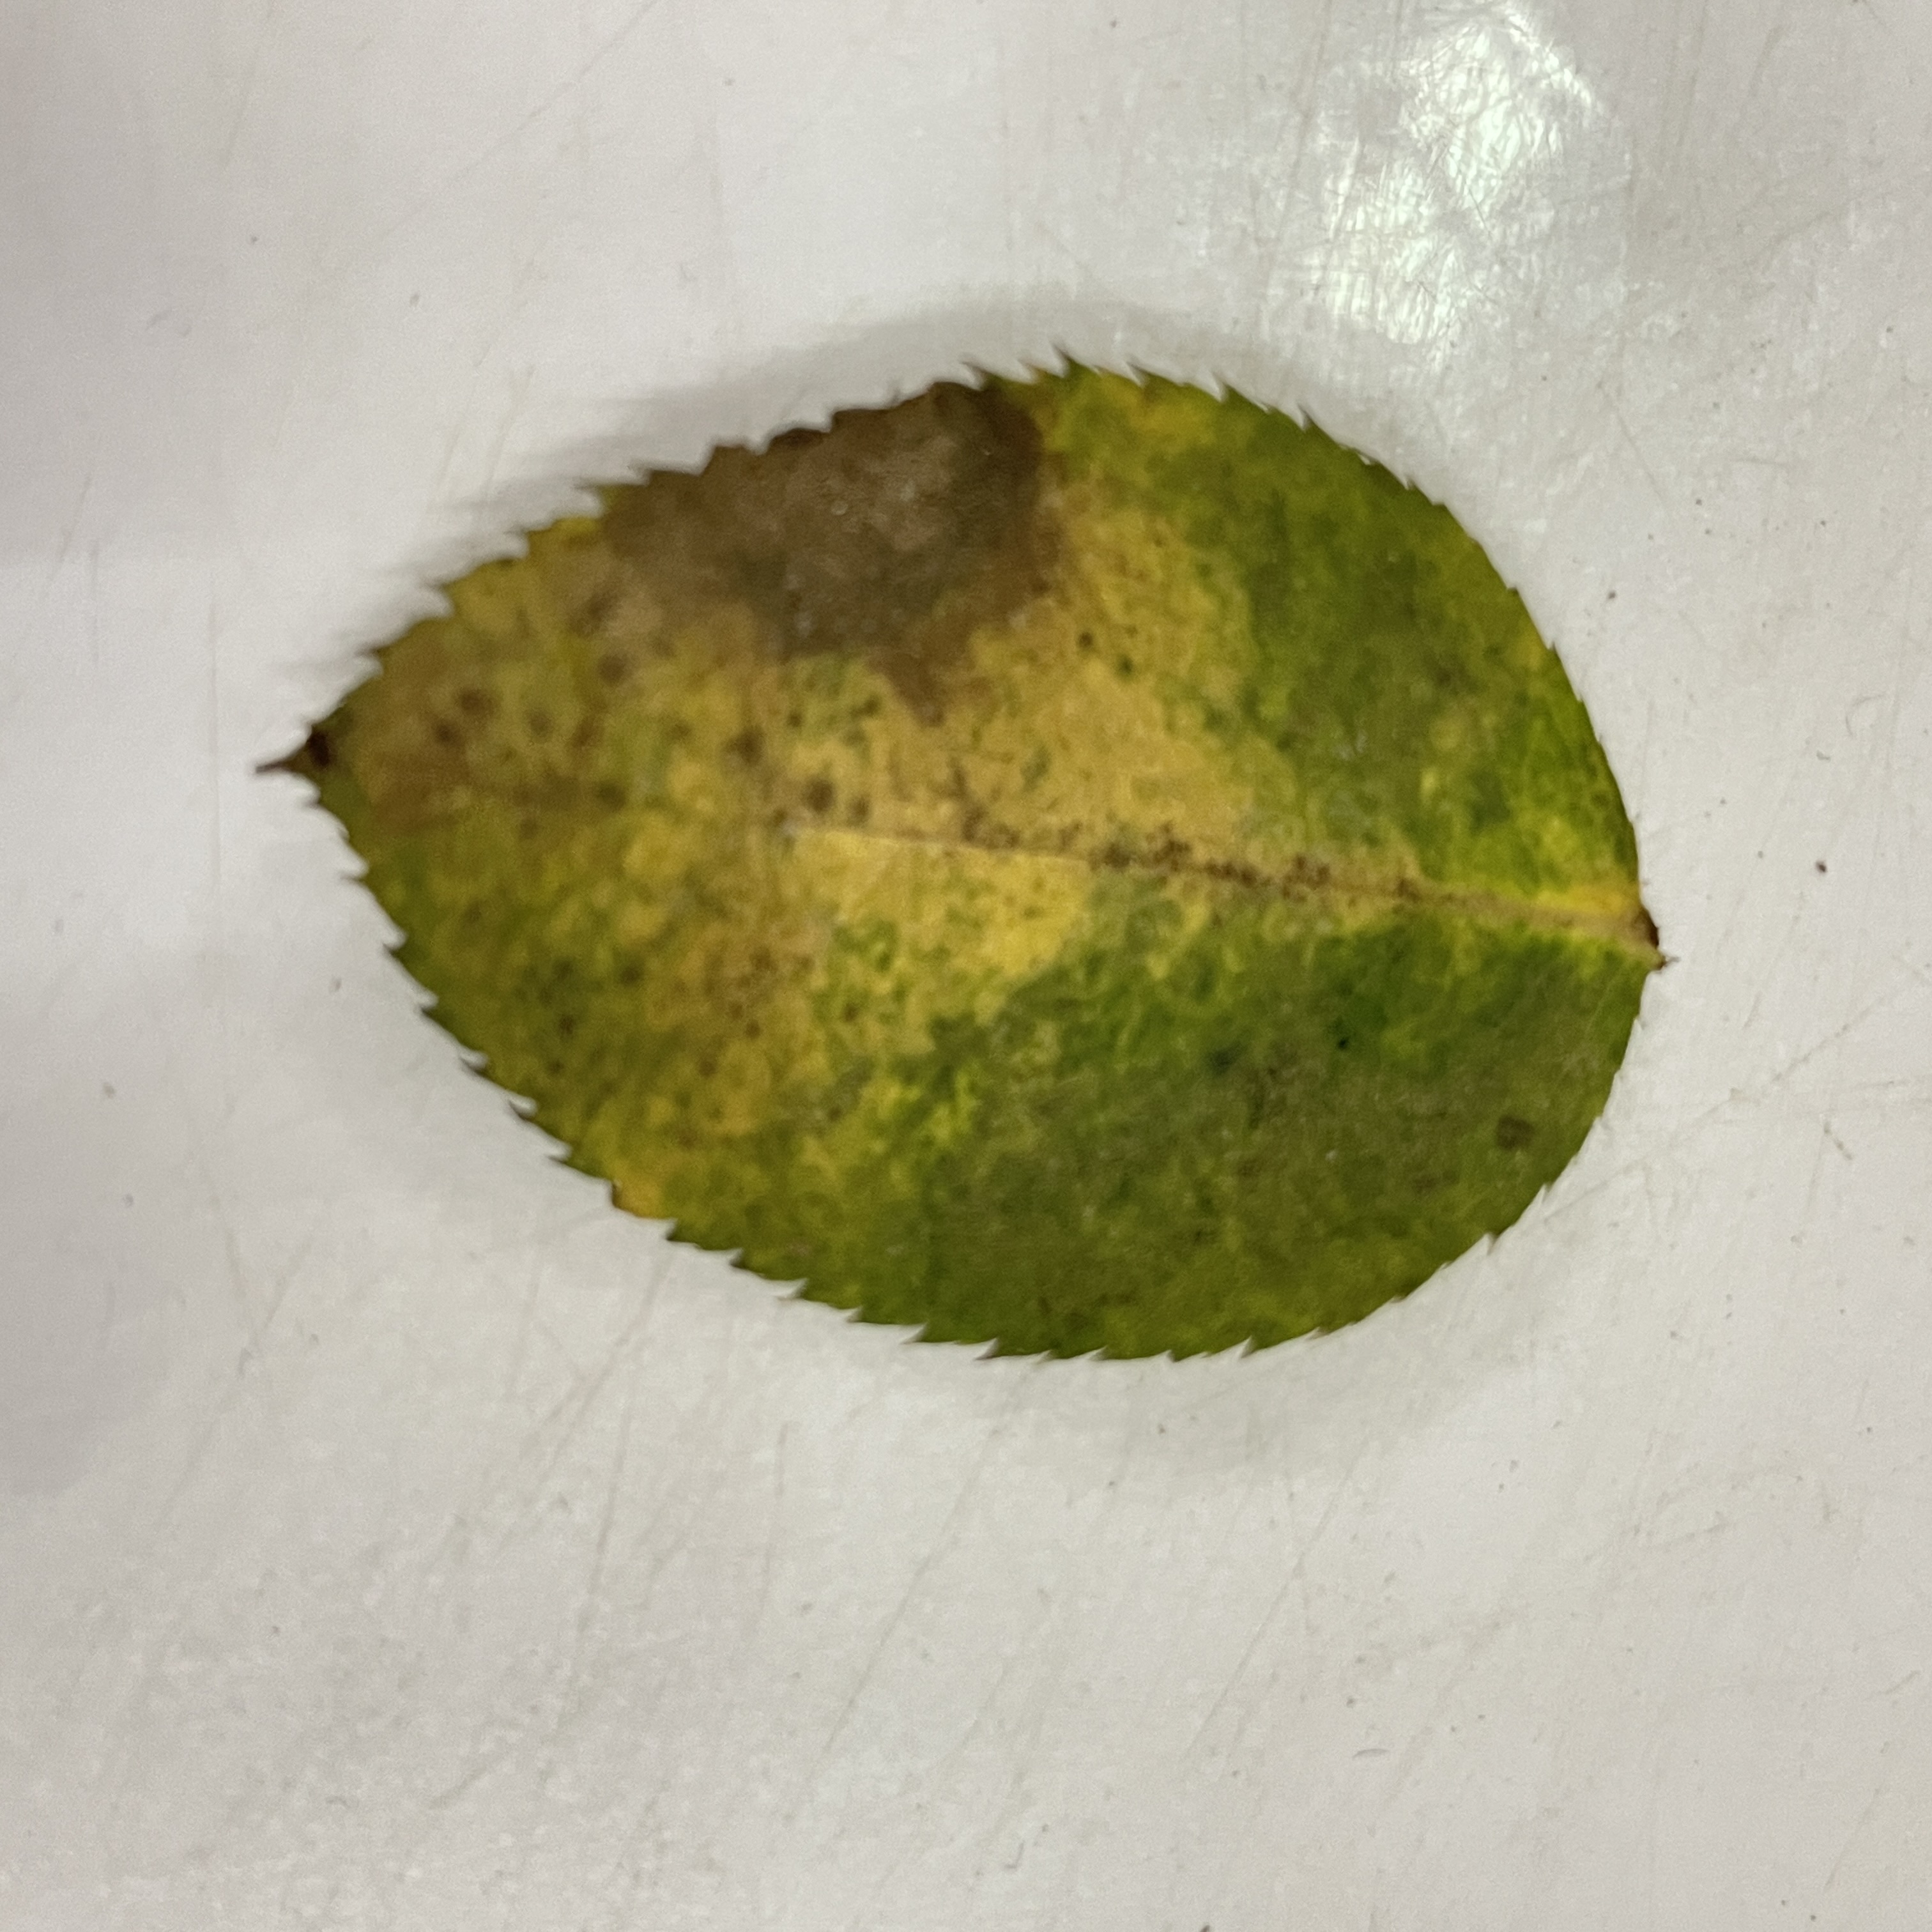
Label: Black Spot